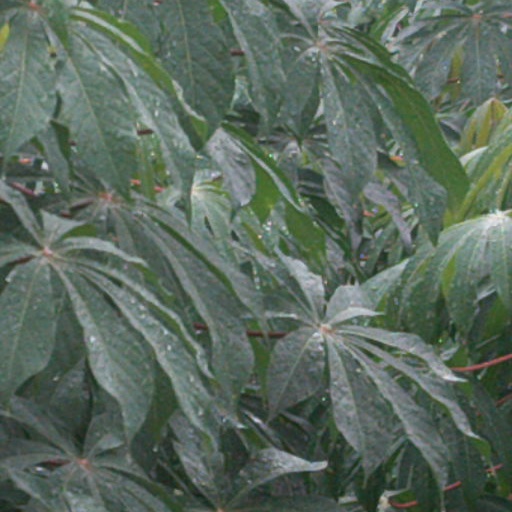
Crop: cassava